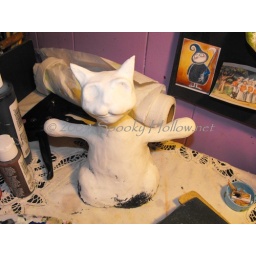
Spooky Hollow paper mache paper clay figurine sculpture in the works black cat